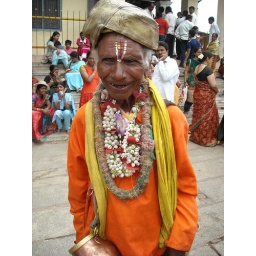
A very cute and sweet sadhu we met standing outside the temple on Chamundi Hill in Mysore.